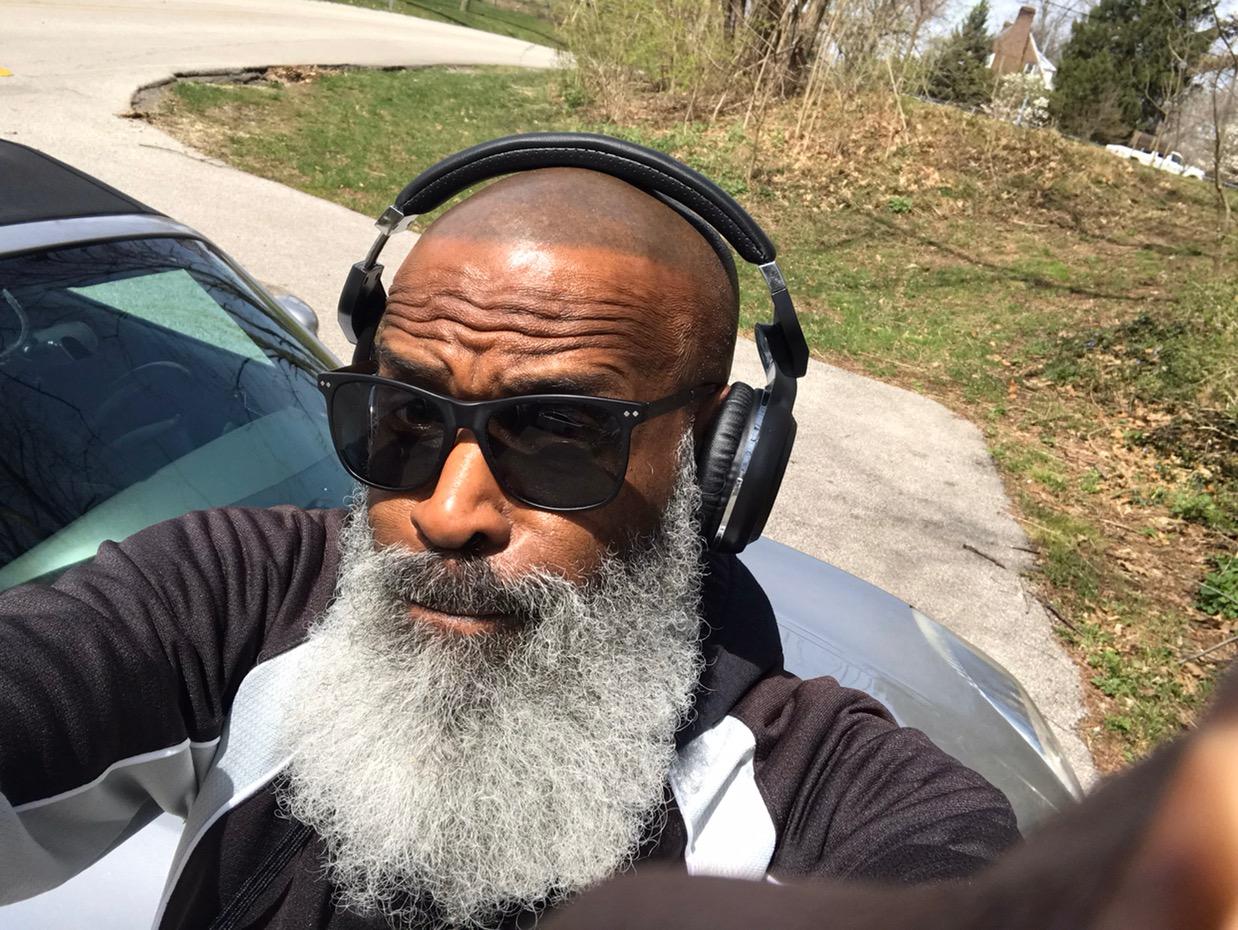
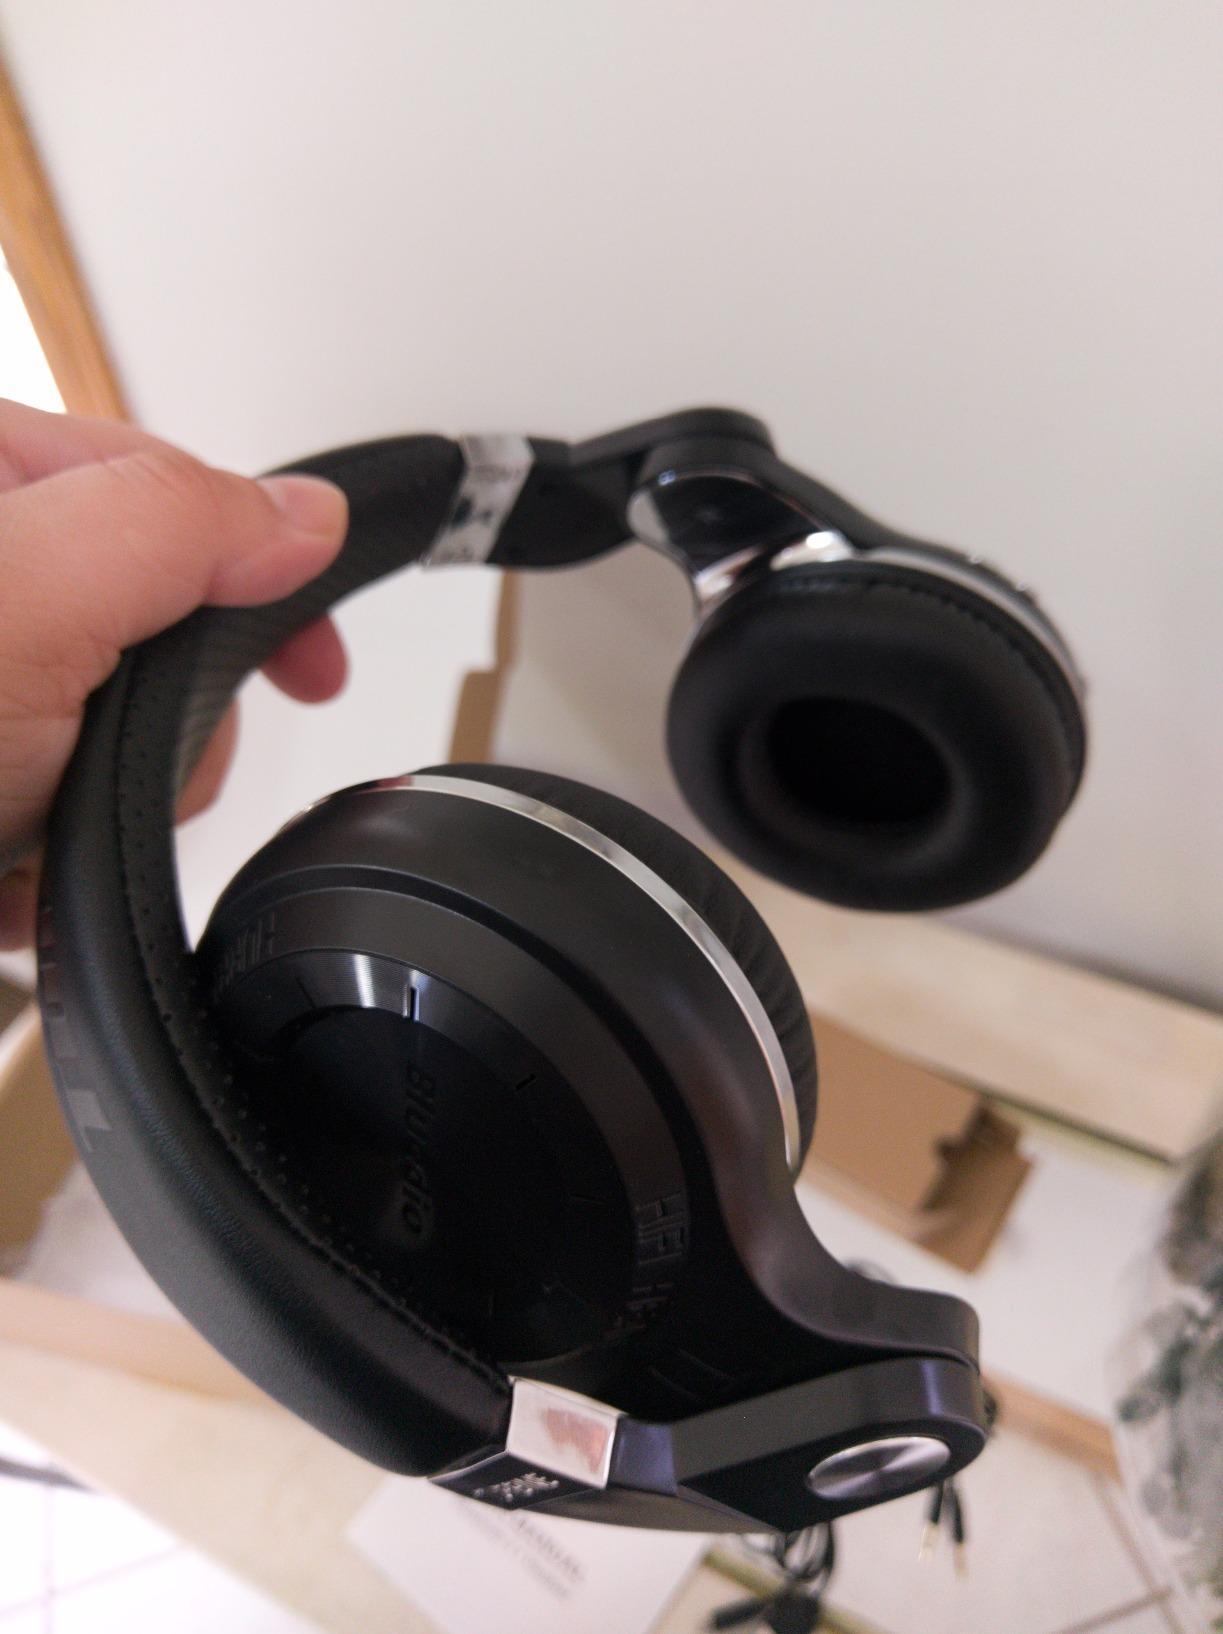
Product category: headphones
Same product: yes